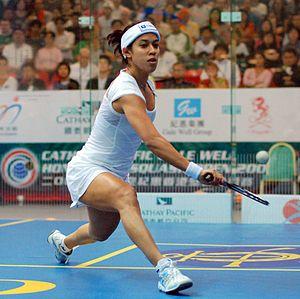
Nicol David, née le 26 août 1983 dans l'état de Penang, est une joueuse malaisienne de squash. Elle est huit fois championne du monde et nᵒ 1 mondiale pendant 108 mois consécutifs. En février 2019, elle annonce sa retraite sportive à la fin de la saison 2018-2019.